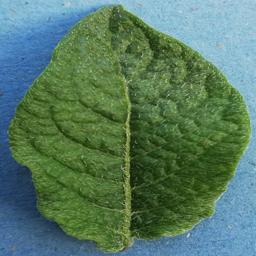
Label: Potato___Healthy